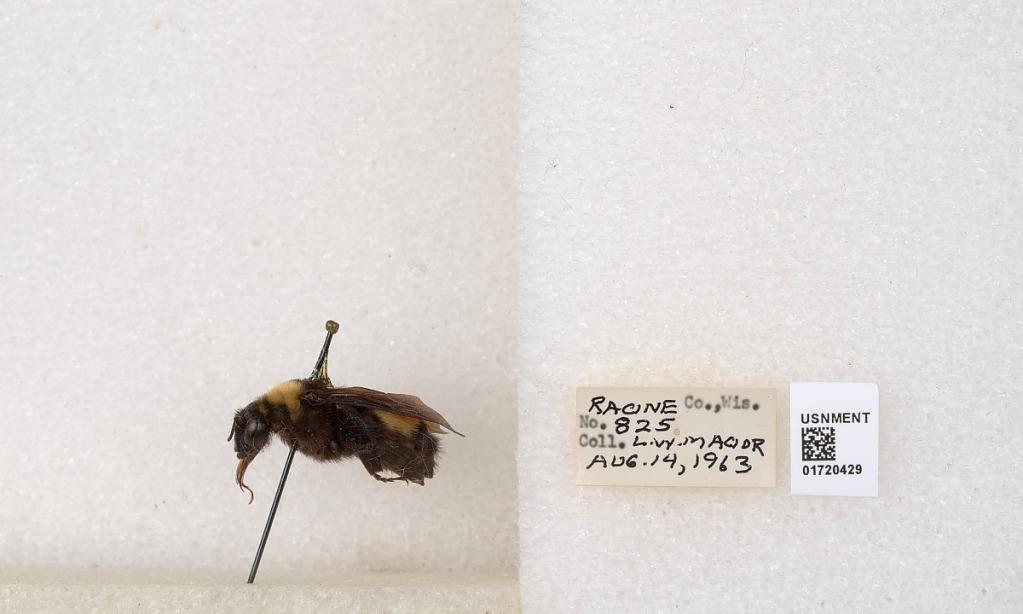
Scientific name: Bombus (Bombus) nevadensis auricormus
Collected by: L. Macior
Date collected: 1963-8-14
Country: United States
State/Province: Wisconsin
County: Racine
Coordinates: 42.7299, -87.8123